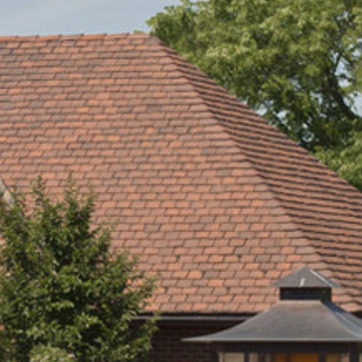
Material: other